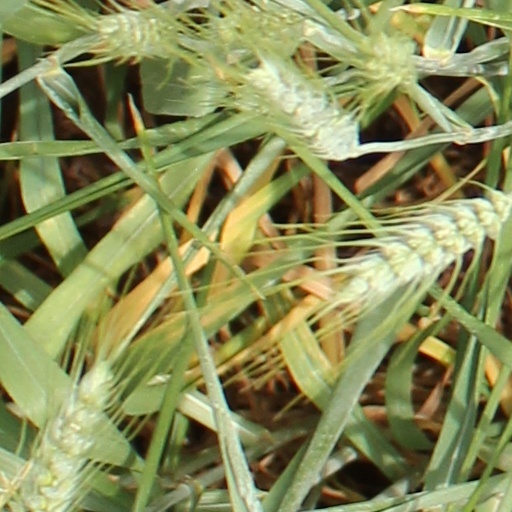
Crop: wheat